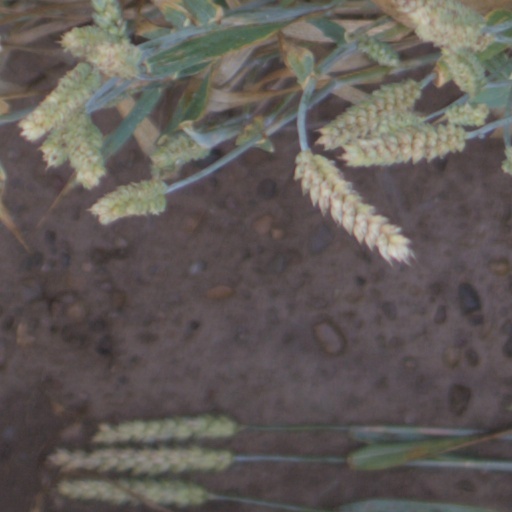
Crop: wheat